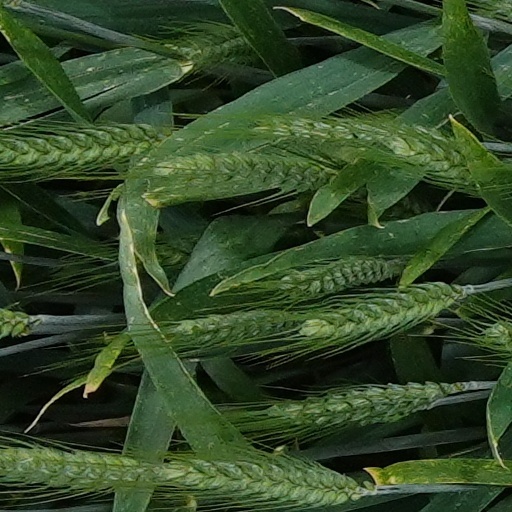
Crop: wheat